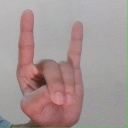
अक्षर: श